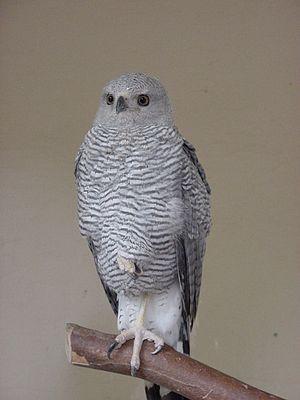
Buse cendrée